Mine-resistant ambush protected vehicle

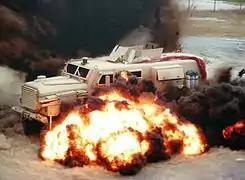
United States-made Cougar HE MRAPV being tested in January 2007 with landmines

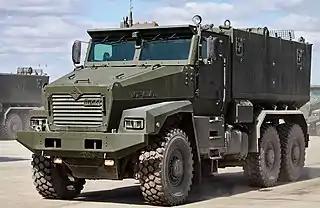
Russian Ural-63095 Typhoon MRAPV

Mine-resistant ambush protected vehicle (MRAPV), also known as MRAP vehicle, is a type of armoured personnel carrier that is designed specifically to withstand the impact of land mines, improvised explosive device (IED) attacks, and ambushes to save troops' lives. Most modern infantry mobility vehicles also have a certain level of MRAP capabilities.